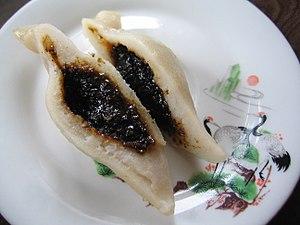
Le yomari, yamari ou yoh-mari est un dessert traditionnel de la communauté newar au Népal qui consiste en une boulette de farine de riz cuite à la vapeur et fourrée au sésame et au chaku, sorte de mixture faite de jaggery et de ghi. Le nom yomari vient du newar "yoh", qui signifie "aimer", et "mari", qui signifie "plat à base de pain".